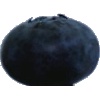
Label: blueberry